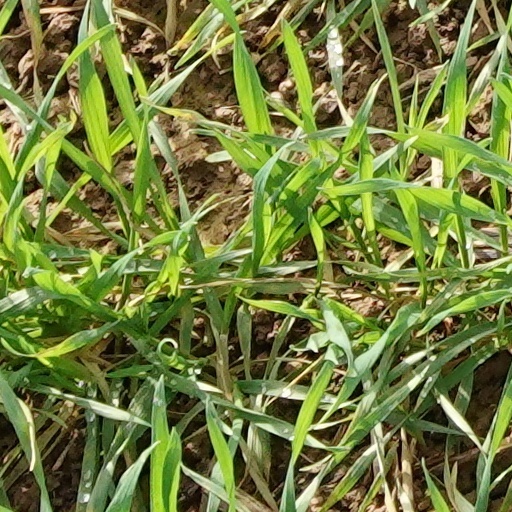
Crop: wheat